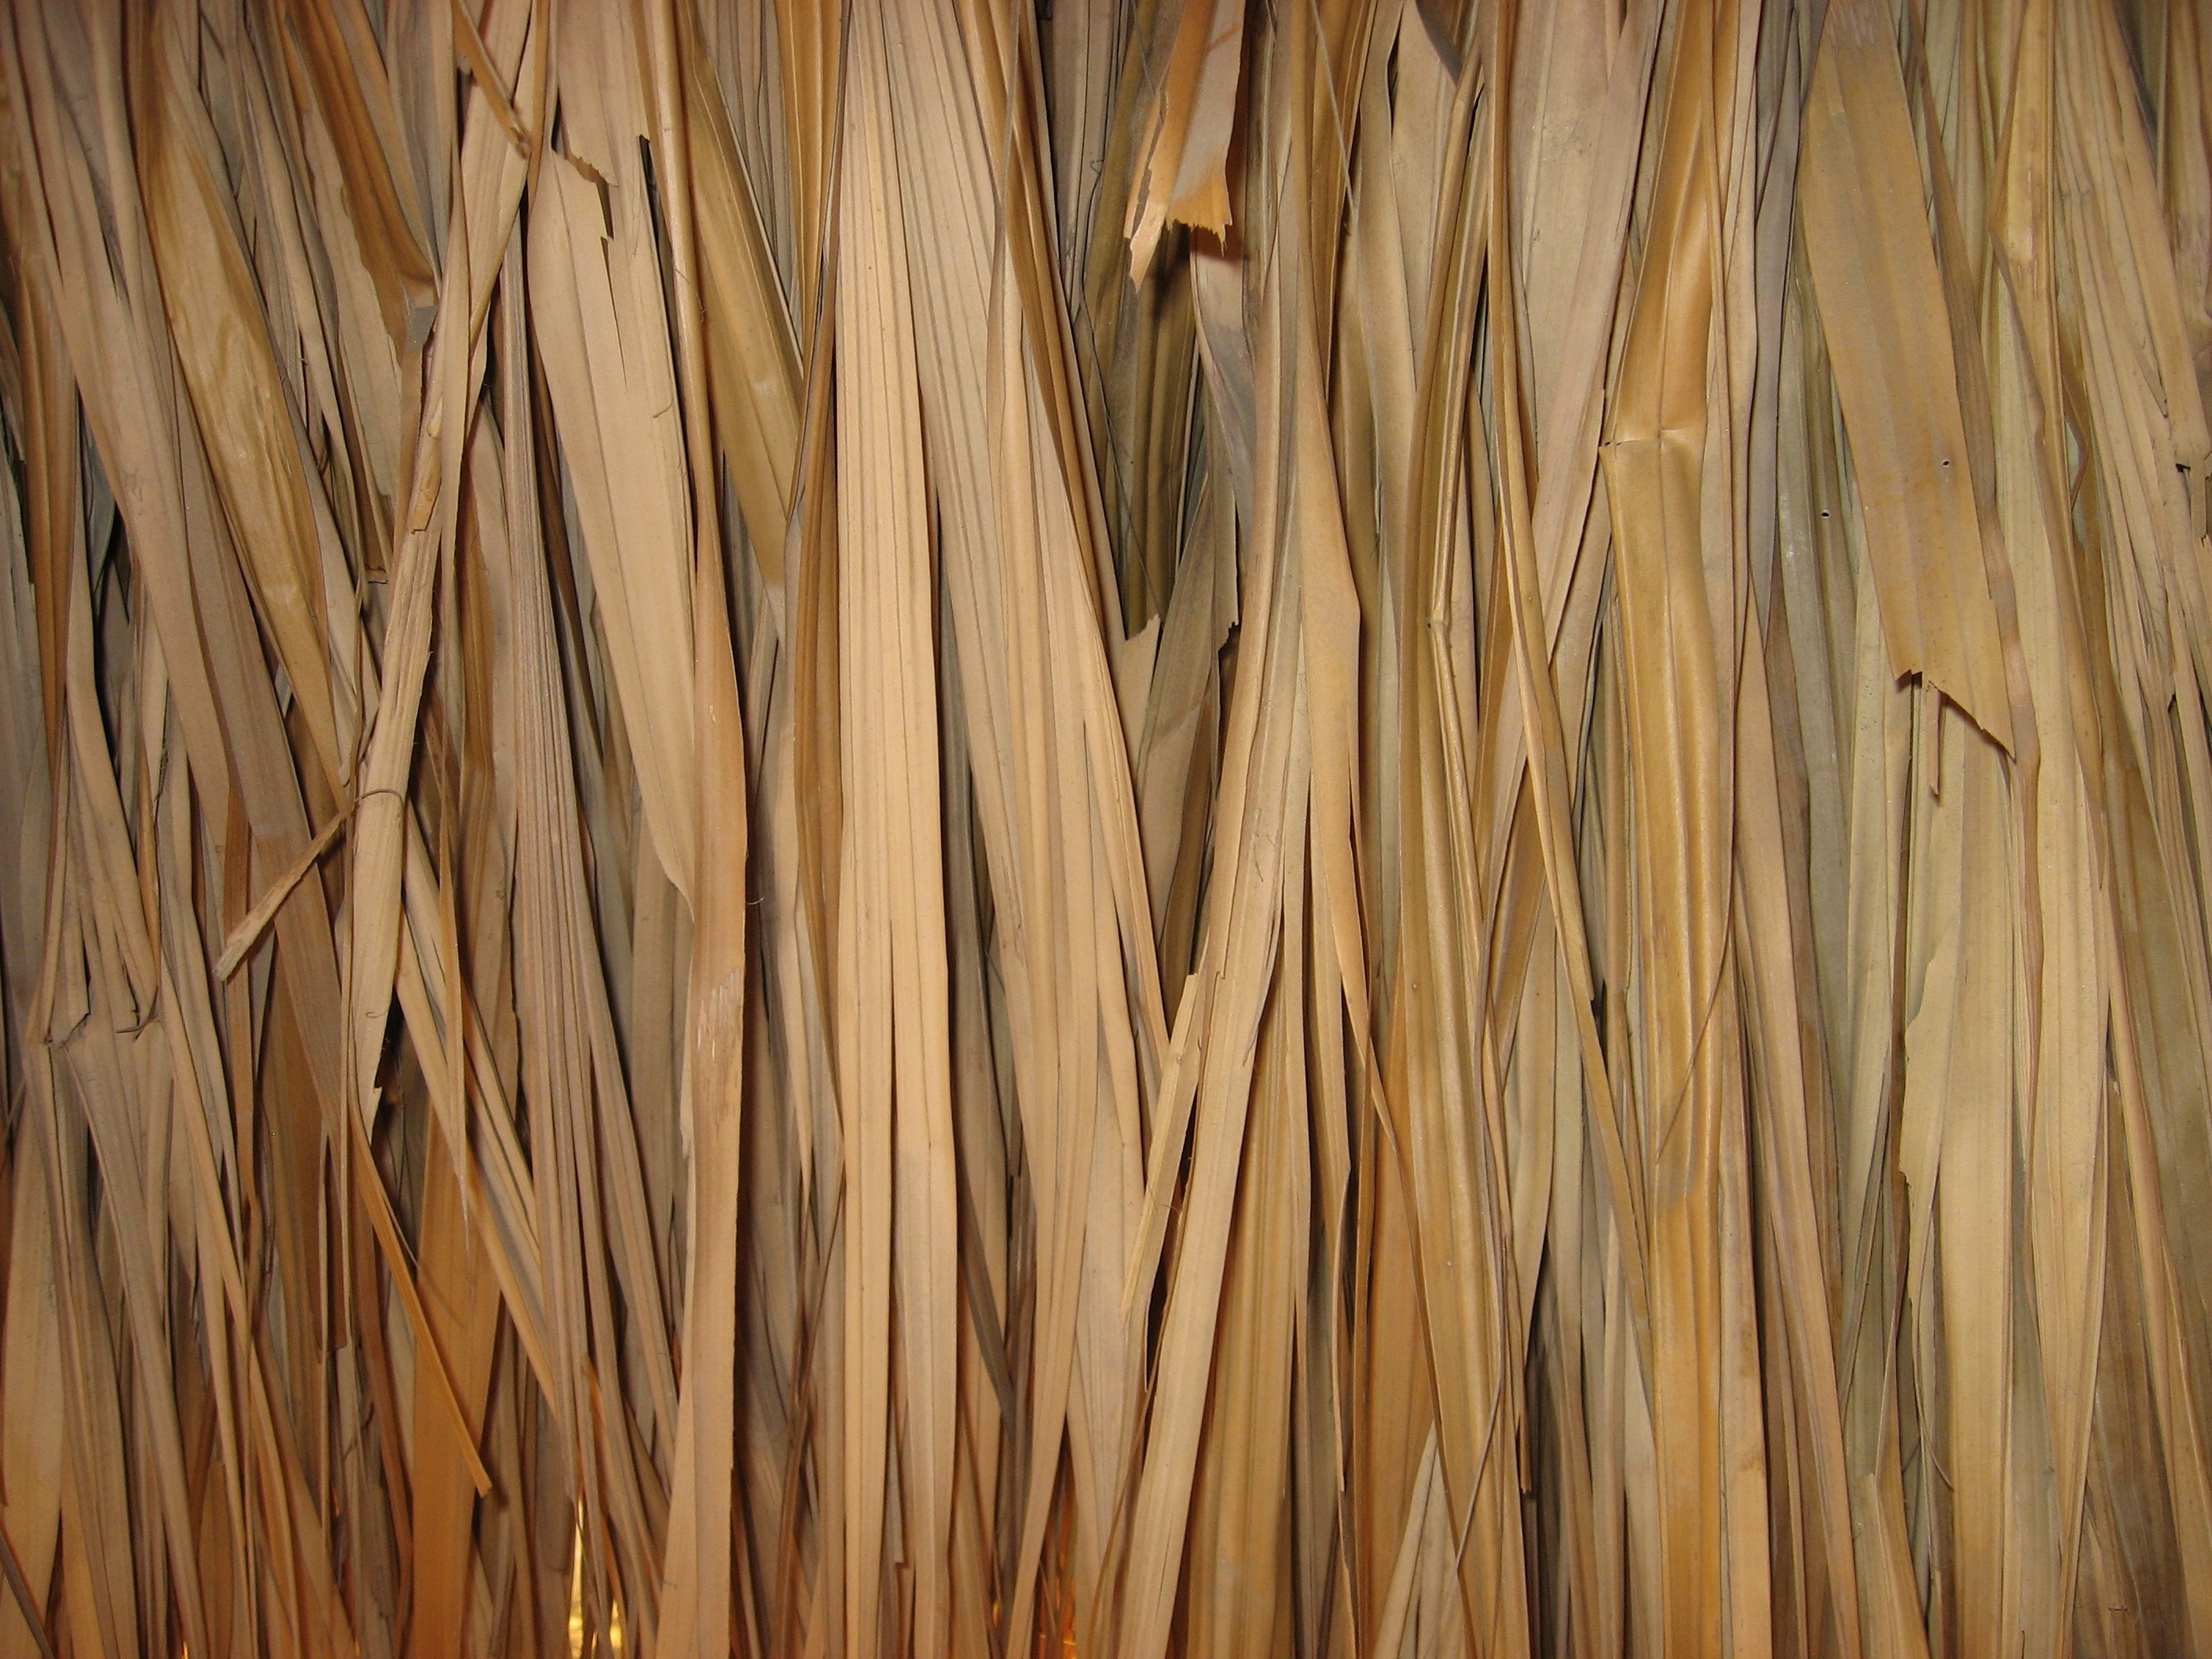
branch, wood, texture, floor, trunk, hut, formation, lumber, hardwood, straw, bamboo, flooring, wood flooring, grass family, plant stem, laminate flooring